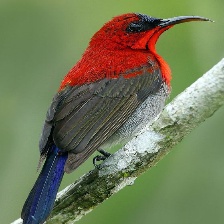
Species: CRIMSON SUNBIRD
Scientific name: AETHOPYGA SIPARAJA